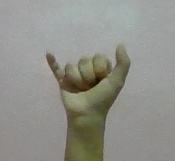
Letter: ya